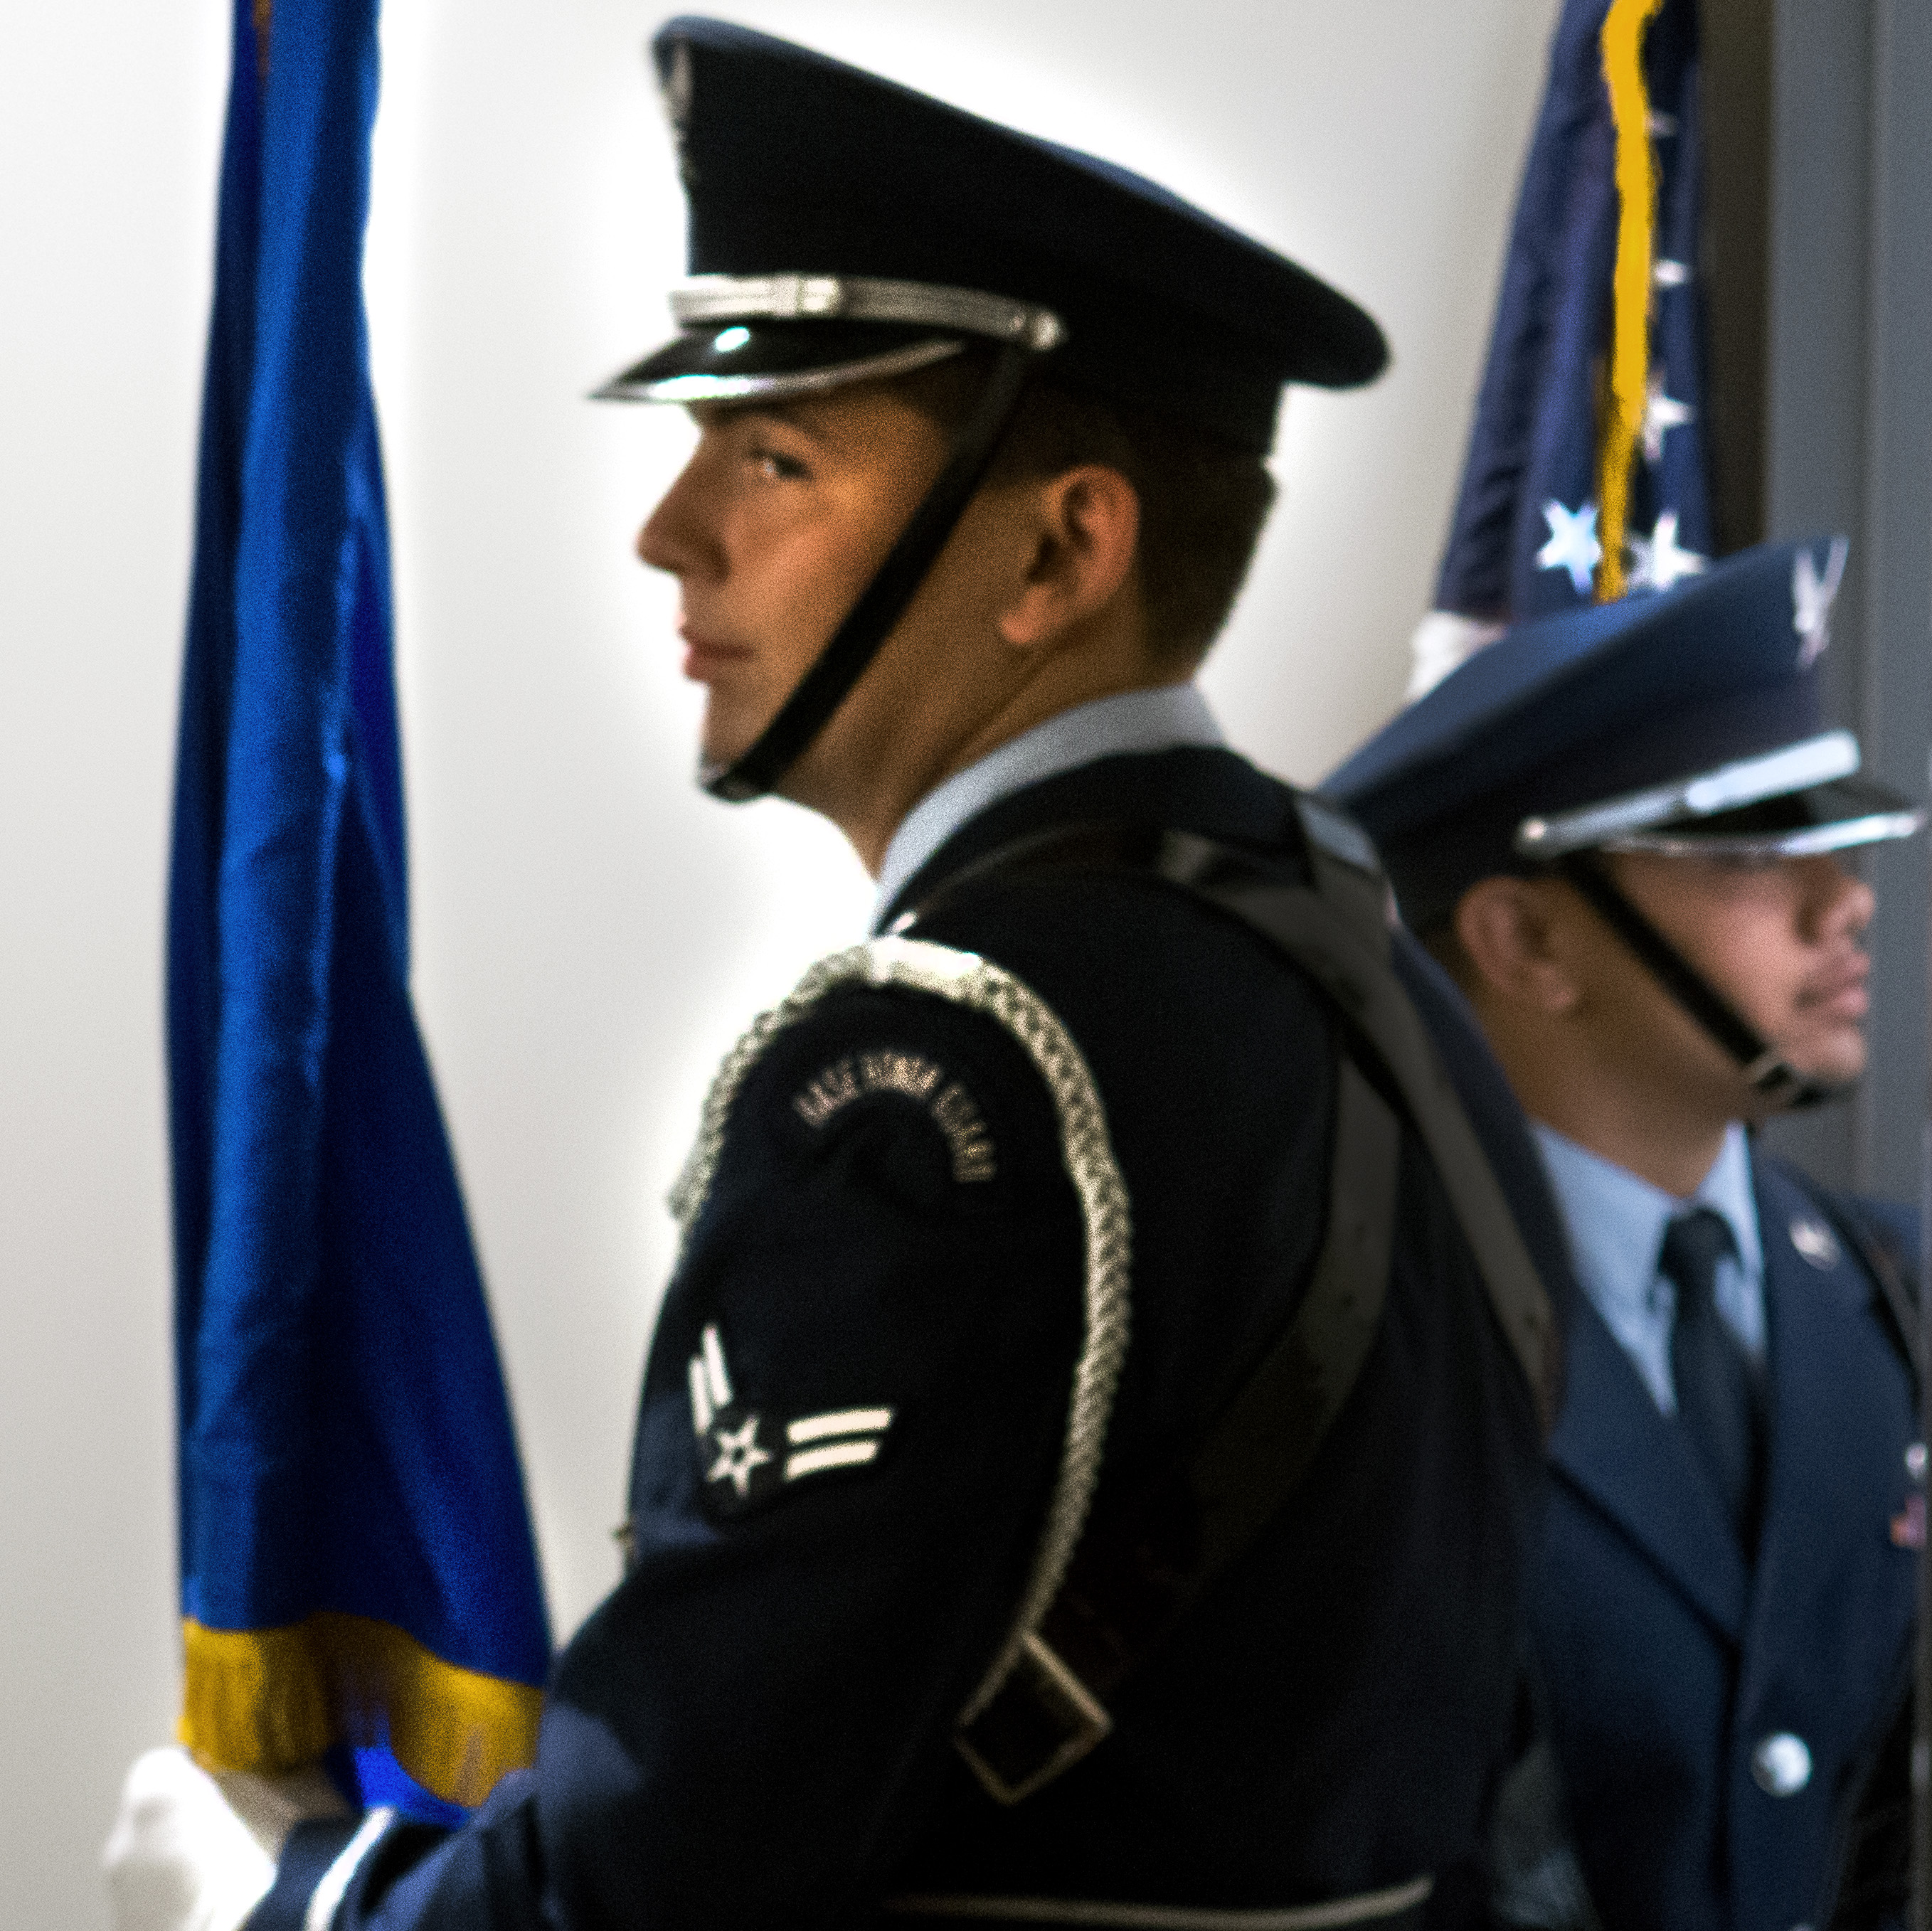
person, military, profession, police, official, air force, police officer, military officer, military person